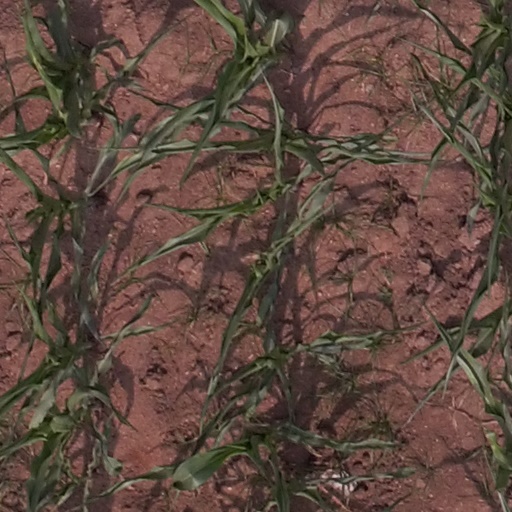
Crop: maize; corn